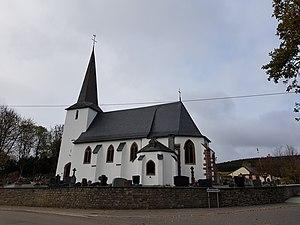
Cette page regroupe l'ensemble du patrimoine immobilier classé de la ville belge de Saint-Vith.